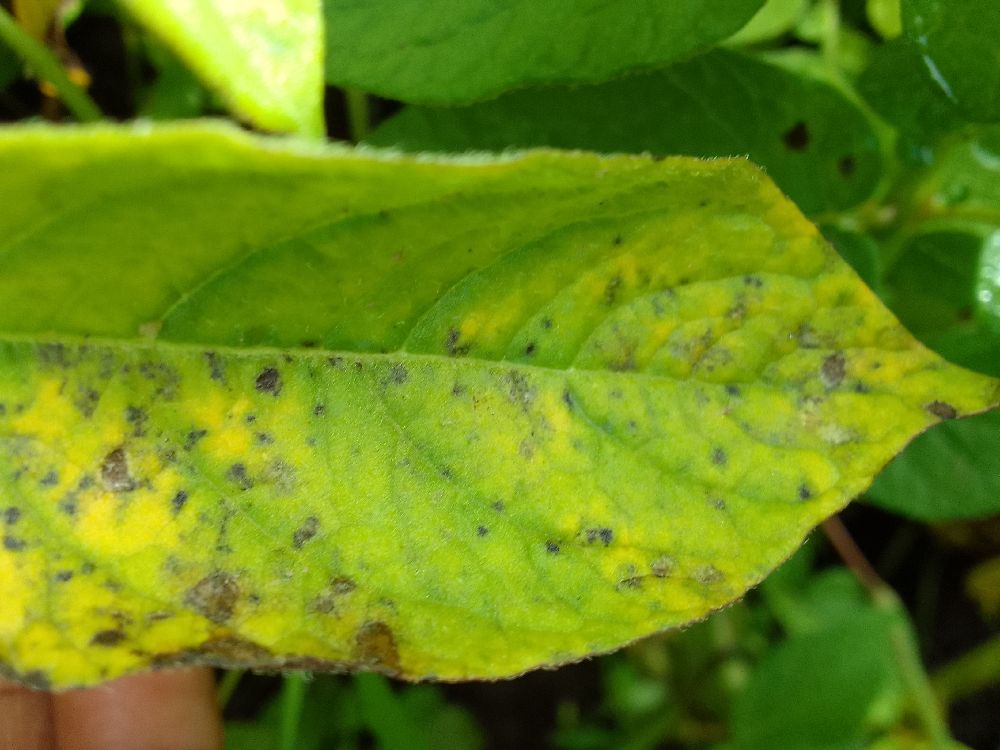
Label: Early blight